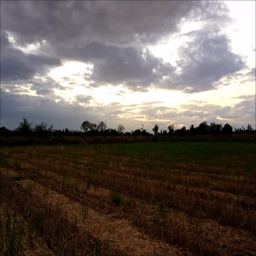
sunset at the countryside , in cloudy day